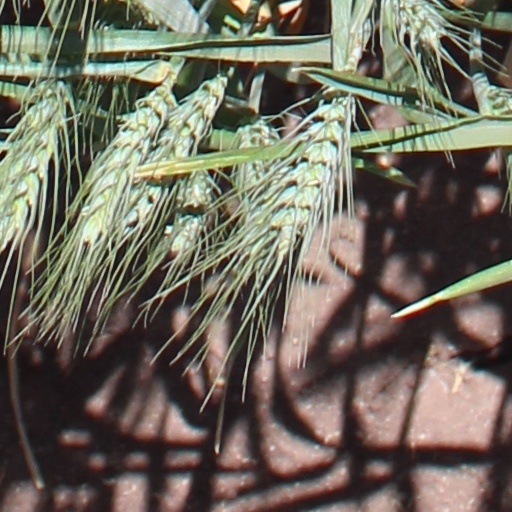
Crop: wheat